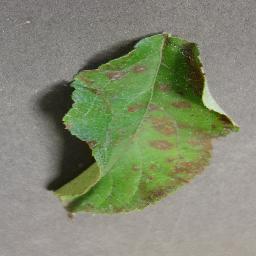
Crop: apple
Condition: cedar_rust